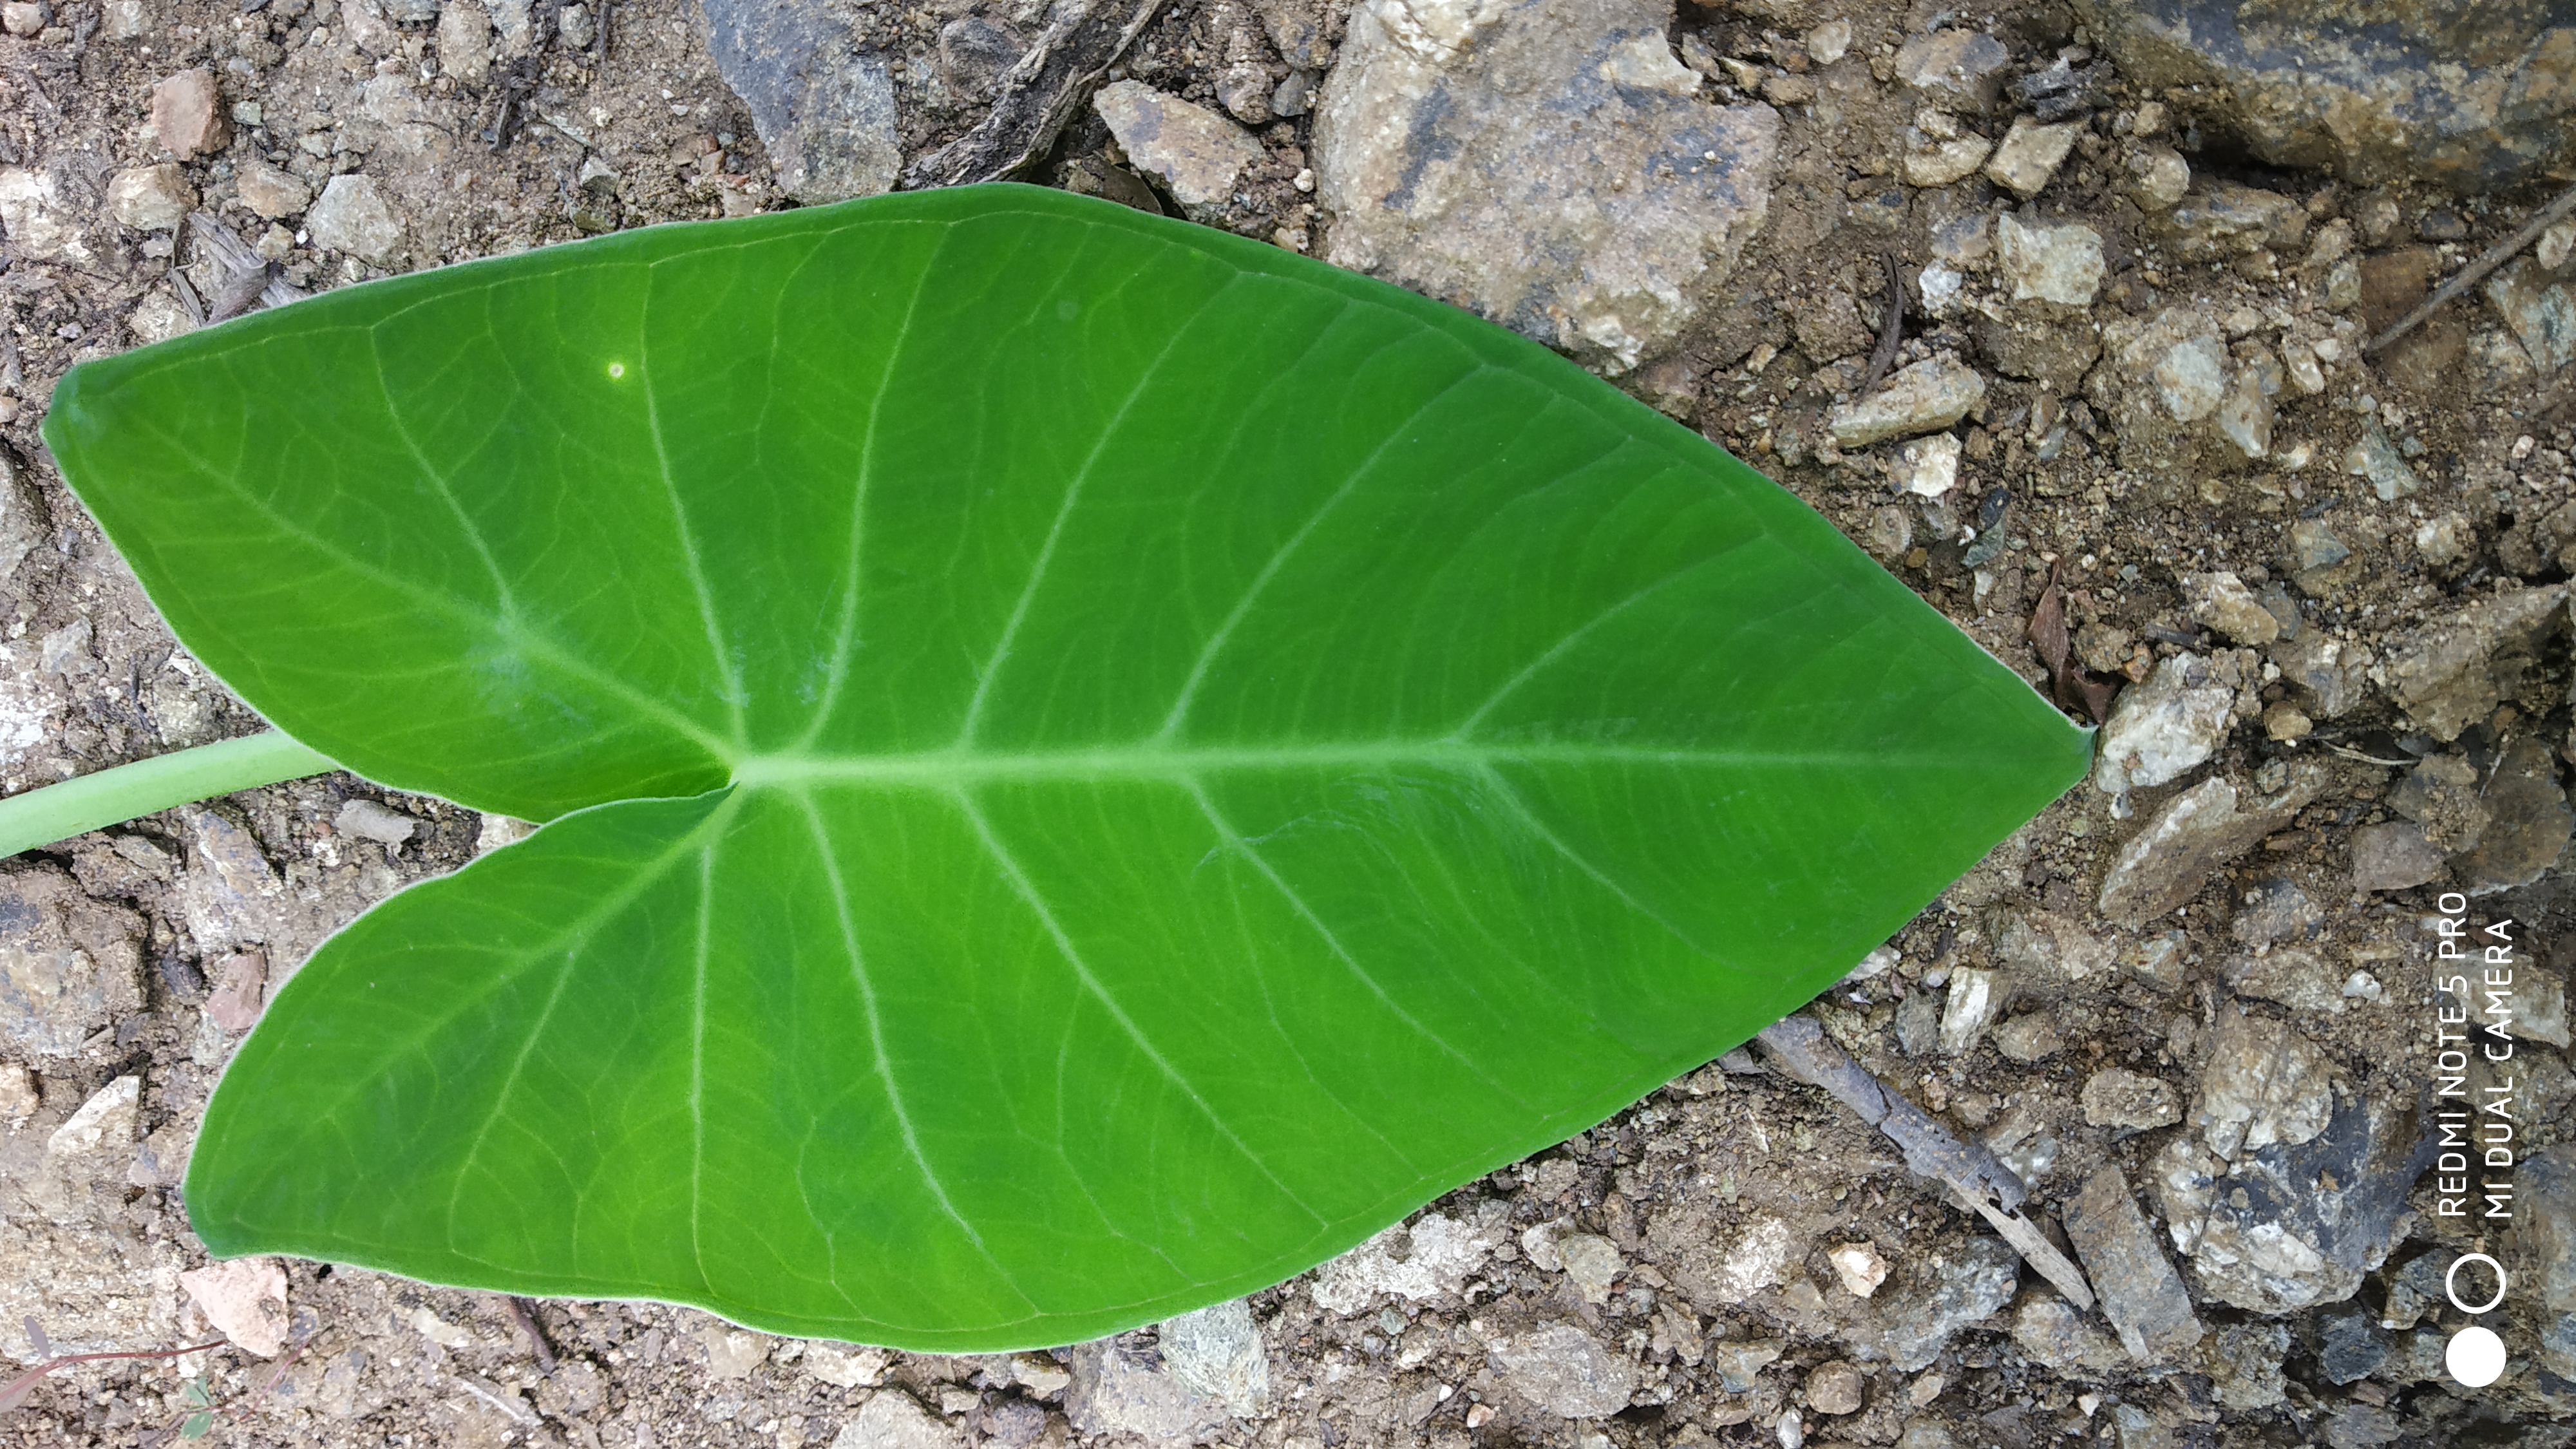
Plant: Taro